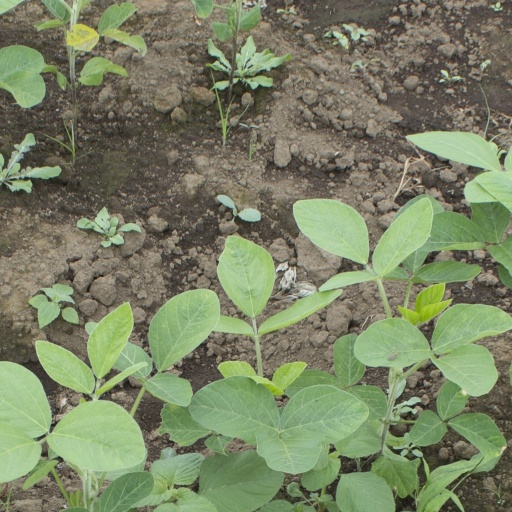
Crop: soybean